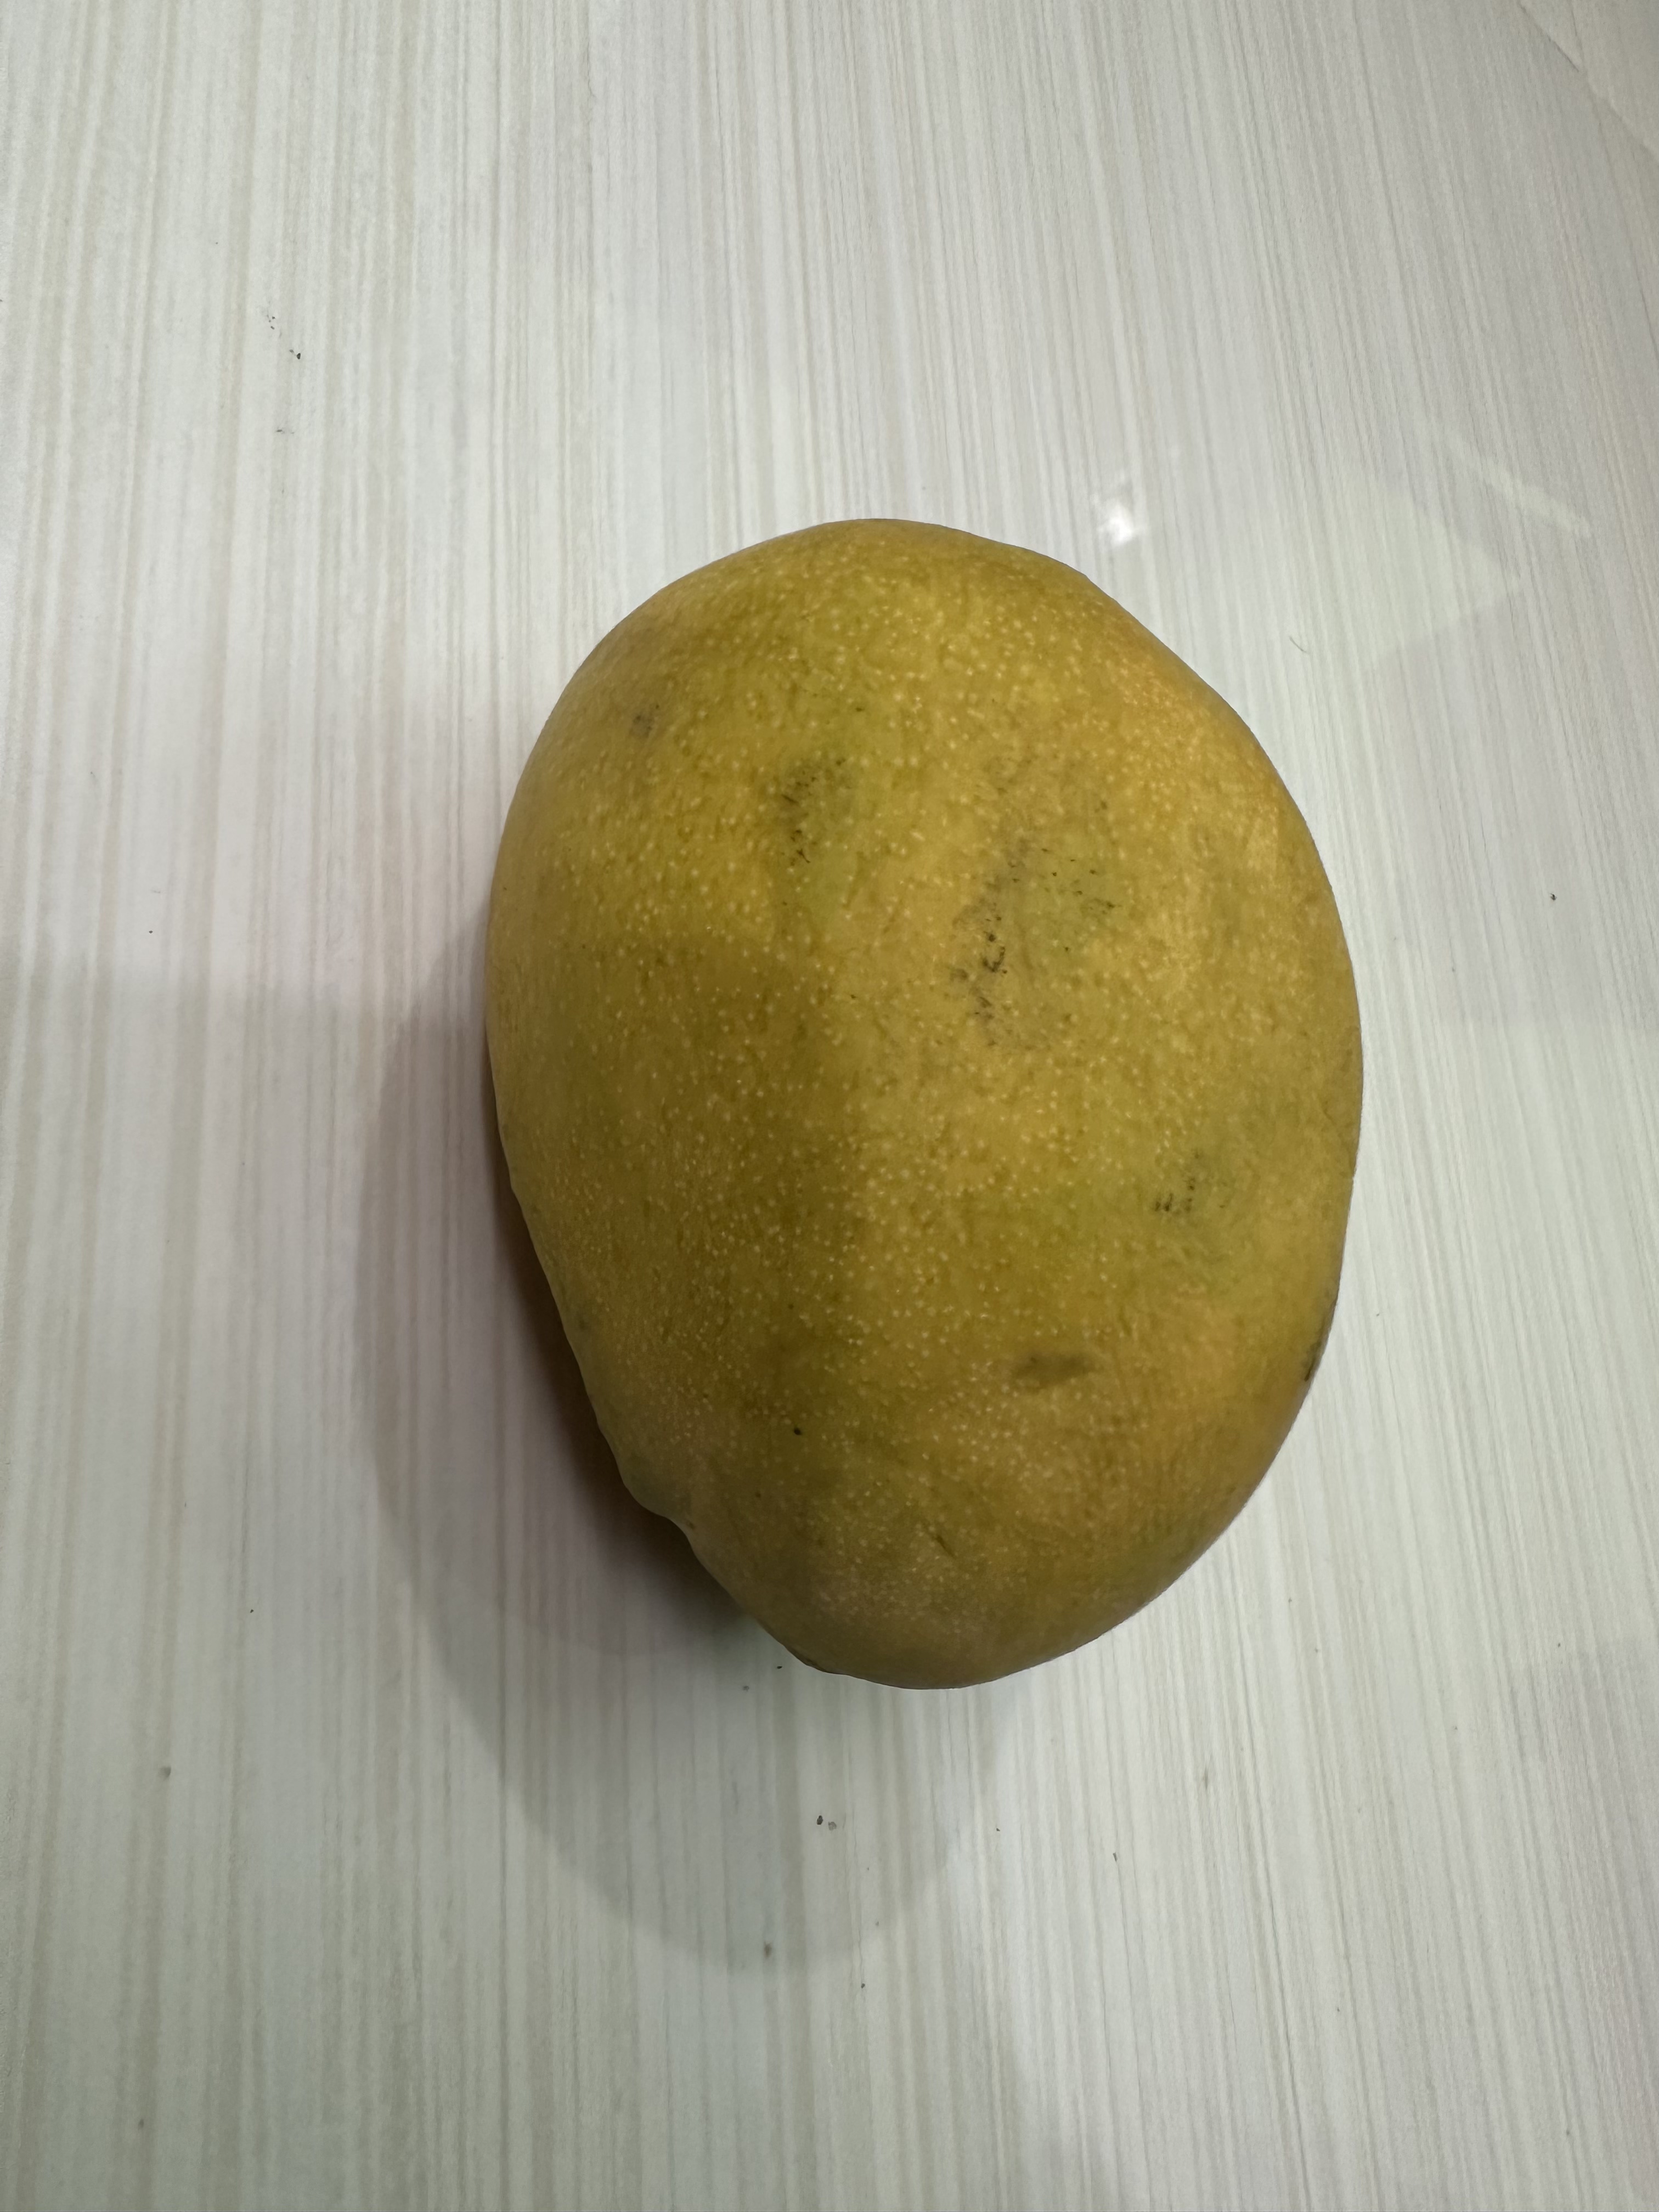
Mango variety: Bari-4